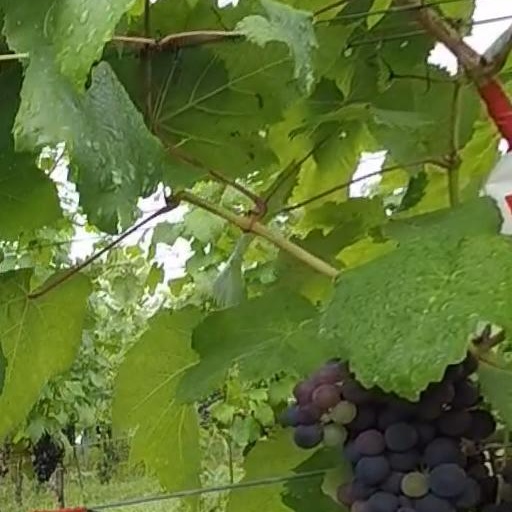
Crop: grape